Four Freedoms (Rockwell)

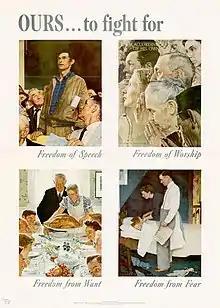
1943 poster showing all four paintings

When the series was published, "The Saturday Evening Post" received millions of reprint requests. They produced 25,000 sets, including both the essays and full-color reproductions of the paintings, sold at cost for $0.25. According to Rockwell, the OWI got involved and produced 2.5 million sets of Four Freedoms posters only after the public demanded reprints. By the end of the war, four million posters had been printed. Both the "Freedom from Fear" and "Freedom from Want" posters had the leading caption "ours … to fight for" and the "Freedom of Speech" and "Freedom of Worship" had the leading caption "Buy War Bonds" and the word "Save" before the respective freedom. A 1946 lithograph version of the 1943 paintings exists showing all four paintings under the heading "ours … to fight for".